Pachyrukhos

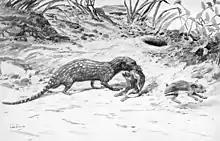
Life restoration of "Cladosictis lustratus" attacking "Pachyrukhos moyani"

It was about long and closely resembled a rabbit, with a short tail and long hind feet. "Pachyrukhos" was probably also able to hop, and it had a rabbit-like skull with teeth adapted for eating nuts and tough plants. The complexity of its hearing apparatus in the skull suggests that its hearing would have been very good, and that it probably had large ears. It also had large eyes, suggesting that it may have been nocturnal. These similarities are the result of convergent evolution, since, while quite unrelated to modern rabbits, "Pachyrukhos" filled the same ecological niche.